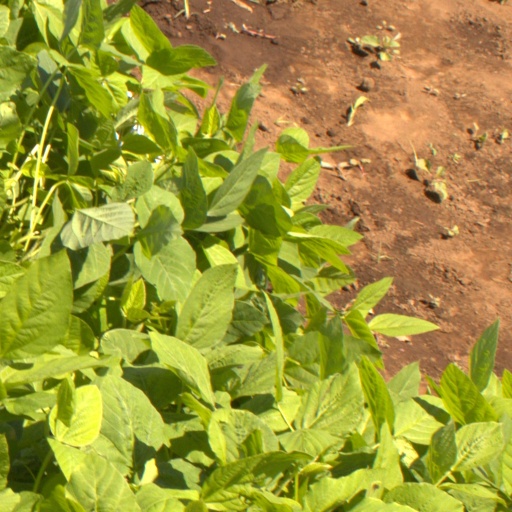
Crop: soybean